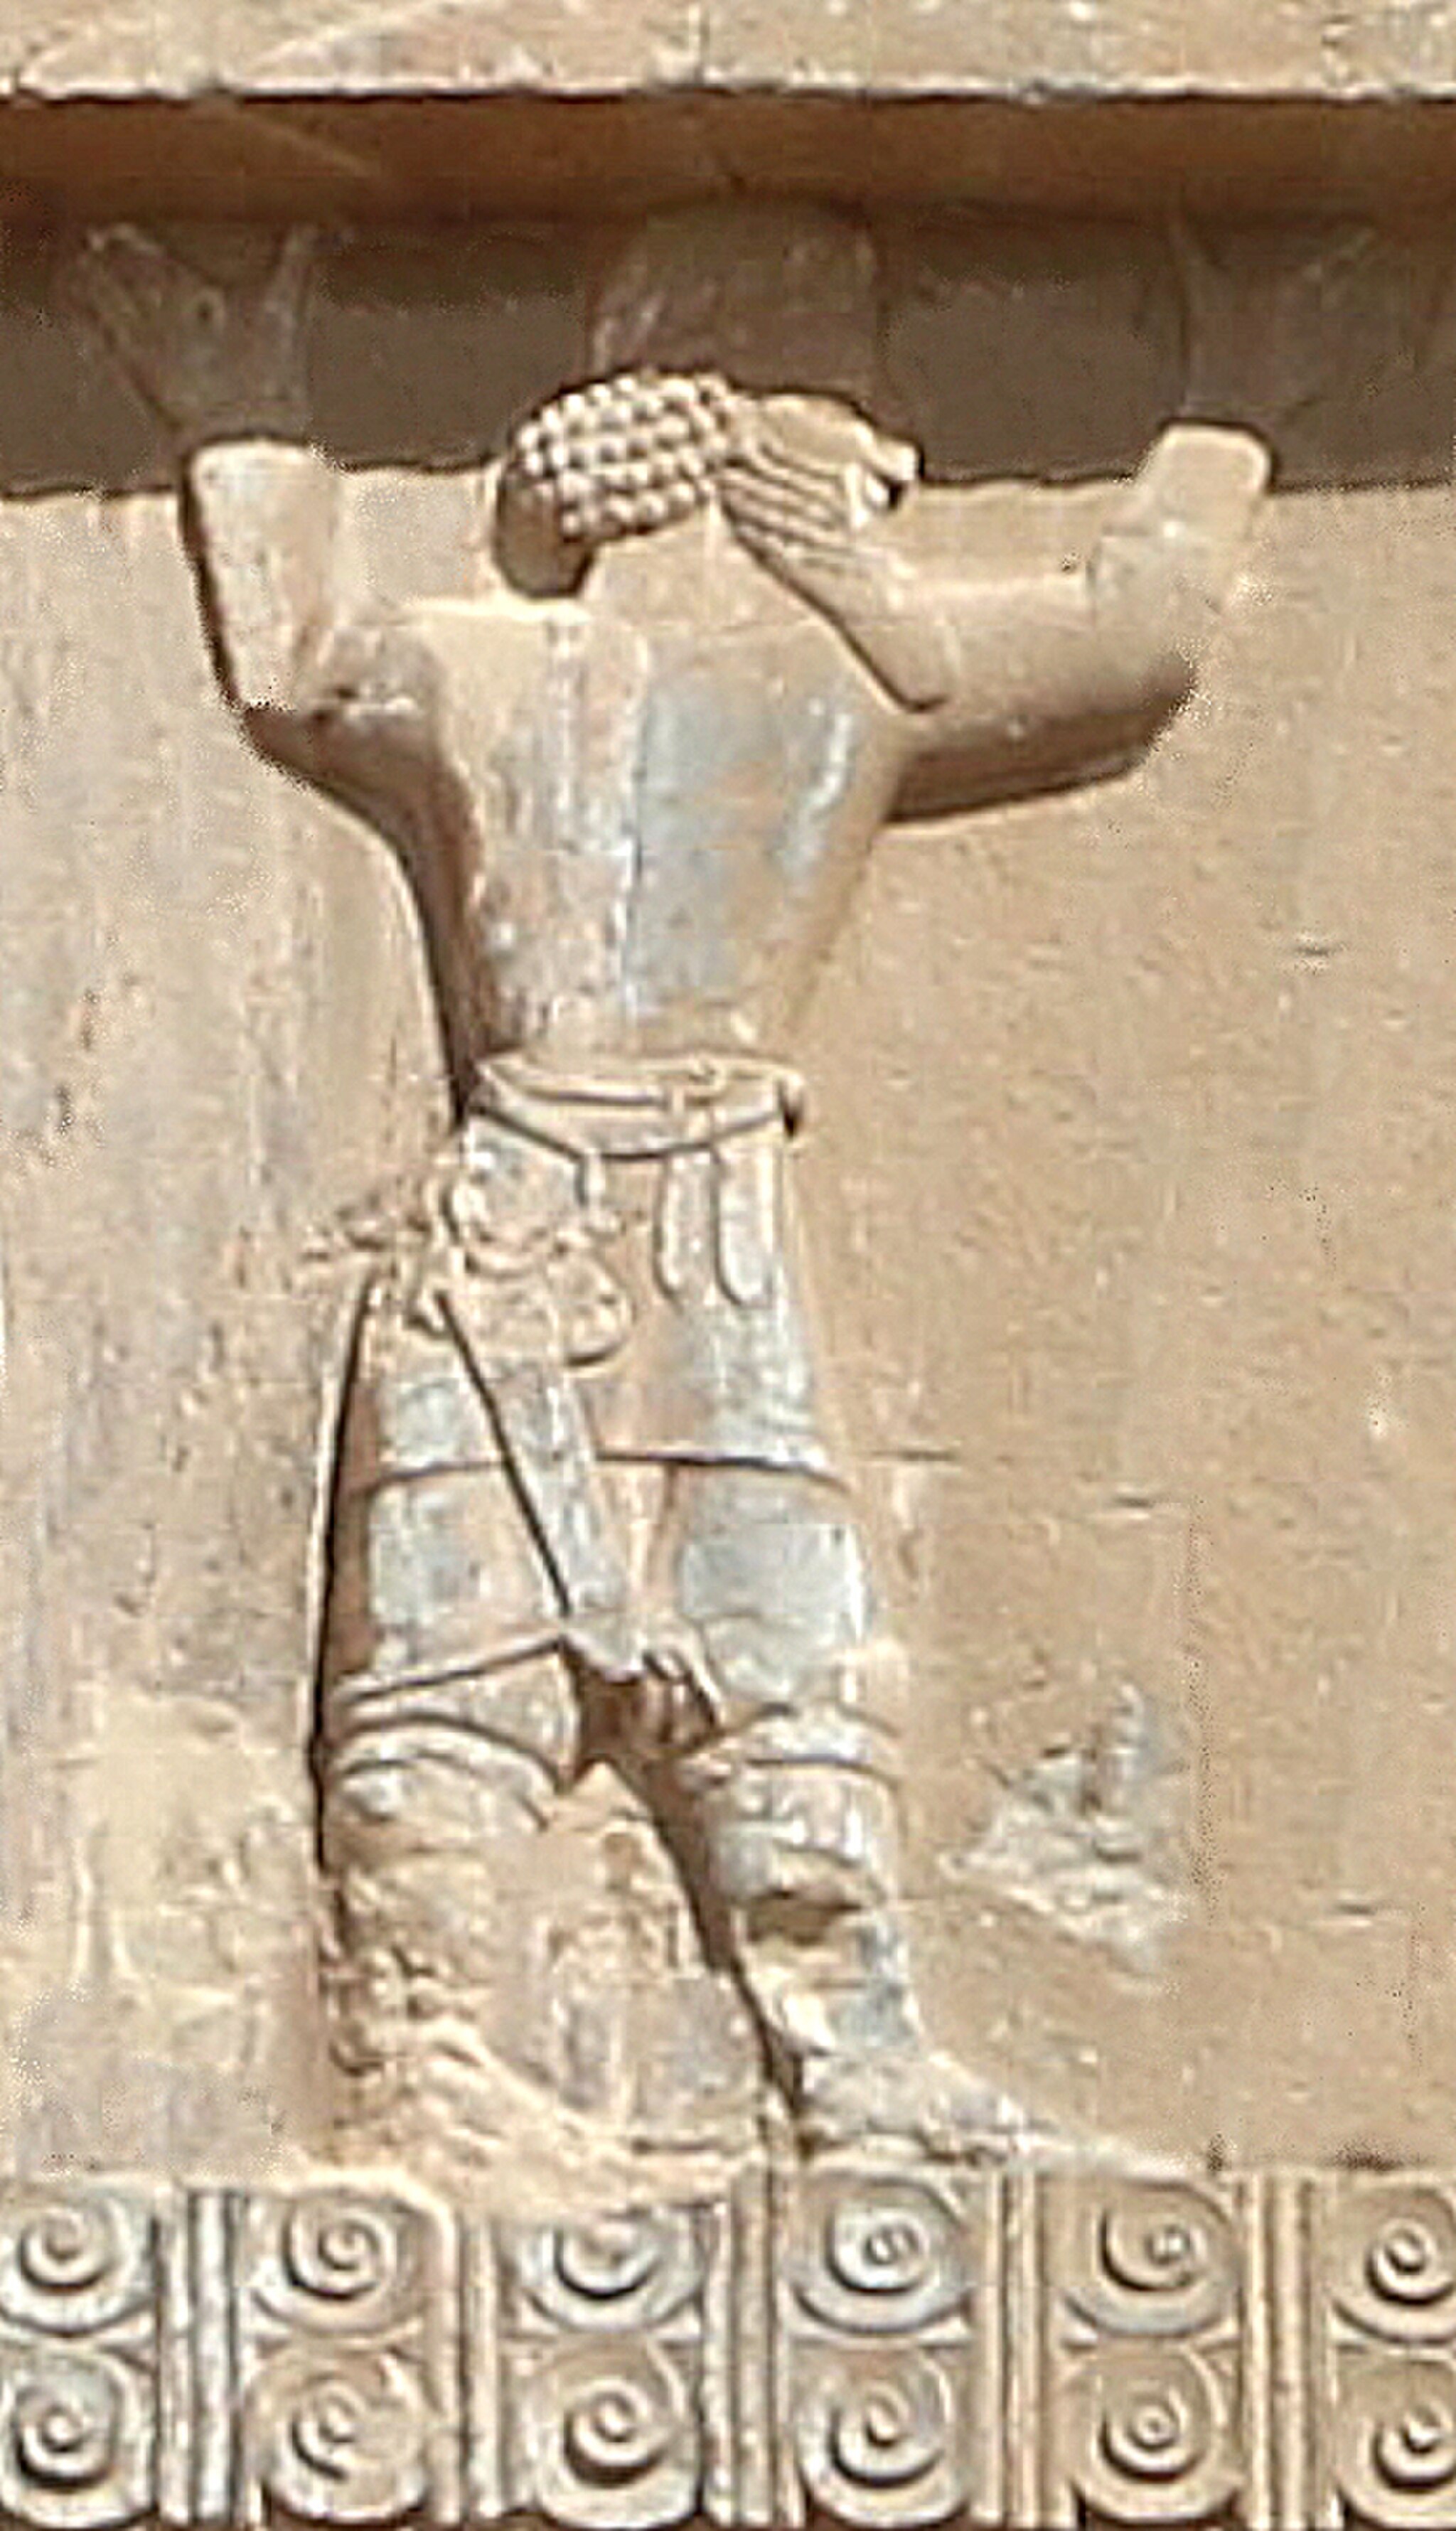
Title: Artaxerxes III Arian soldier
Description: For reference, a similar relief from the tomb of Xerxes I. Artaxerxes III Arian soldier
Date: 2018-10-28
Categories: GFDL, Tomb of Artaxerxes III, License migration redundant, CC-BY-SA-4.0,3.0,2.5,2.0,1.0, Extracted images